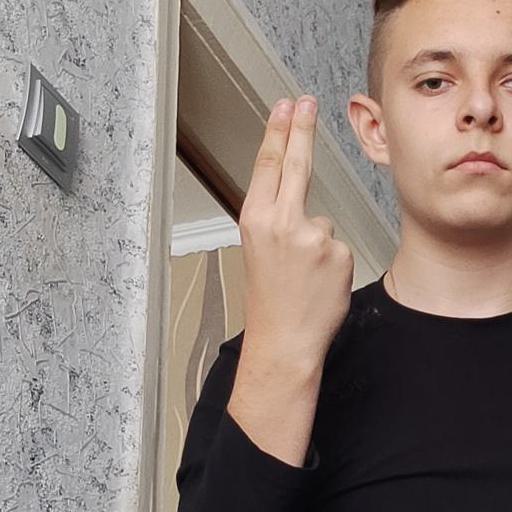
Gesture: two_up_inverted